Yema Spica

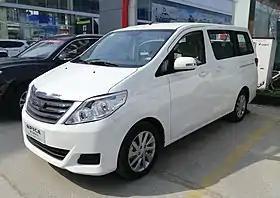
Yema Spica

The Yema Spica (斯派卡) is a minivan produced by the Chinese automaker Yema Auto from 2015 to 2023.